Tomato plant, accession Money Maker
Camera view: tilt-top (135 deg); turntable rotation: 270 degrees
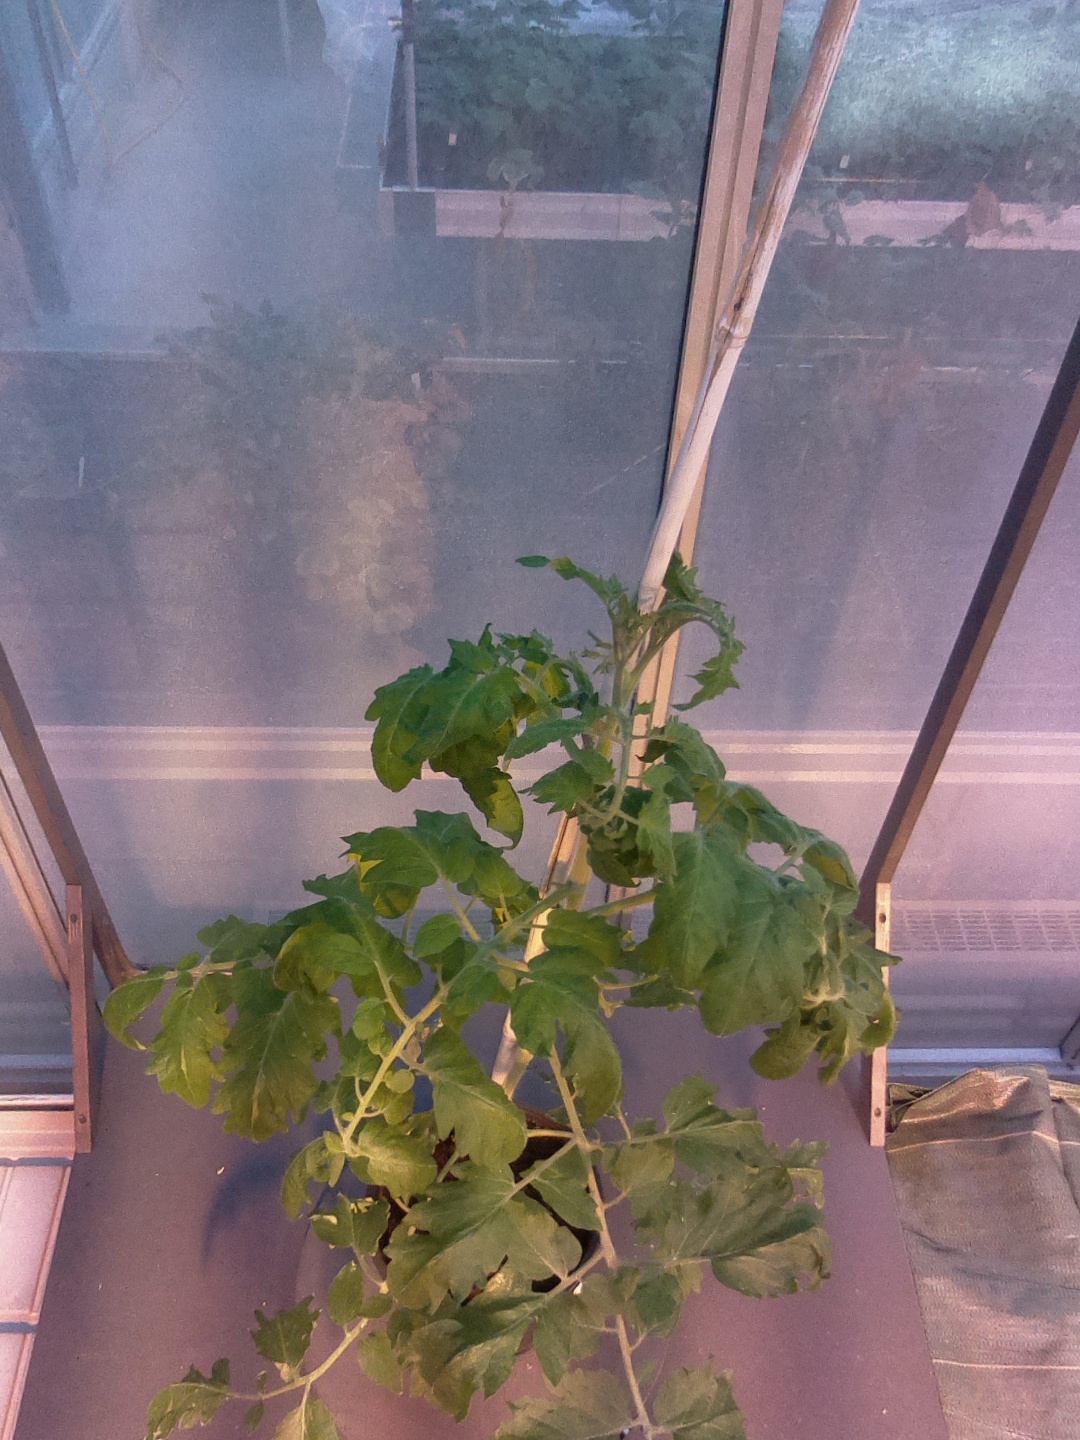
BBCH growth stage 60: First flowers open